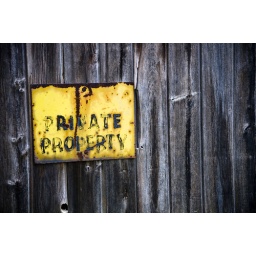
An old sign nail to a very old barn close to the Kissing bridge in west montrose.